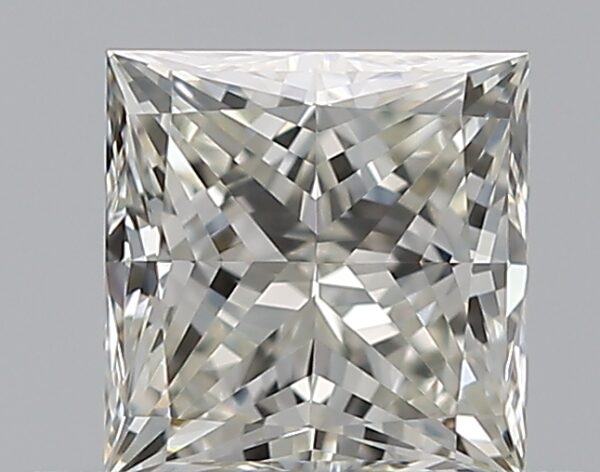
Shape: princess
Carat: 0.52
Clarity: VVS2
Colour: I
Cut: EX
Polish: EX
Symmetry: VG
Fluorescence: ST
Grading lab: GIA
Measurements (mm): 4.38 x 4.26 x 3.11